SkyDrift

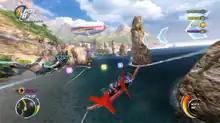
"SkyDrift" is an airplane racing game with a heavy emphasis on combat.

In "SkyDrift" players pilot one of several airplanes in a fictional racing competition. Gameplay is similar to other airplane racing games such as "Plane Crazy" and the flight mode of "Diddy Kong Racing". The game features 33 single player challenge stages as well as online multiplayer. While the primary focus is racing, dogfights play a large part in some of "SkyDrift"s game modes. Players are rewarded with boost, which provides a temporary burst of speed, by flying acrobatically, low to the ground, or by taking down opponents. Planes and their separate liveries are unlocked as players progress and complete specified challenges. As players progress on a given course they are sometimes presented with progressing environment hazards such as falling rocks or an avalanche.